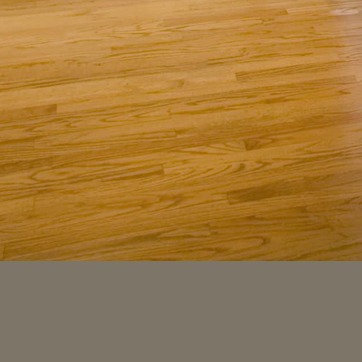
Material: wood